Sianowska Huta

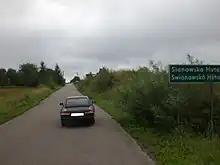
Sianowska Huta in Polish and Cashubian

Sianowska Huta (Cashubian "Swiónowskô Hëta") is a village in the administrative district of Gmina Kartuzy, within Kartuzy County, Pomeranian Voivodeship, in northern Poland. It lies approximately north-west of Kartuzy and west of the regional capital Gdańsk.